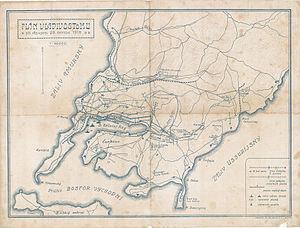
Le Bosphore oriental est un détroit de Russie, dans le kraï du Primorie, qui sépare la péninsule Mouraviov-Amourski de l'île Rousski, dans le golfe de Pierre-le-Grand. Il relie la baie de l'Amour à l'ouest à la baie de l'Oussouri à l'est.